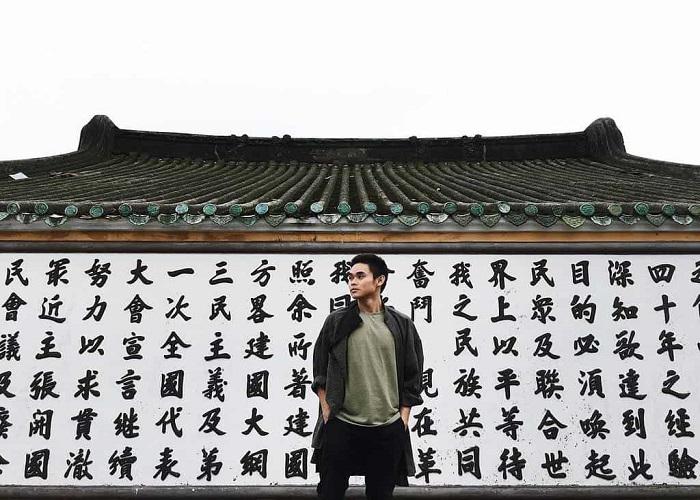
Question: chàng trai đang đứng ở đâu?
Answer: chàng trai đang đứng trước mái nhà